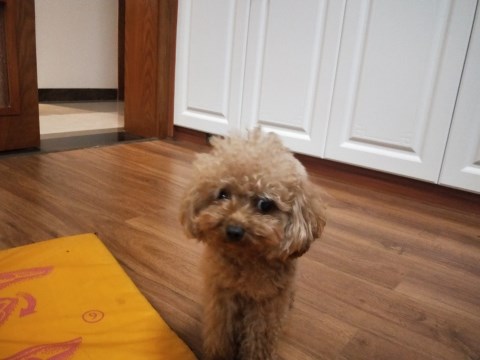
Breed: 7449-n000128-teddy